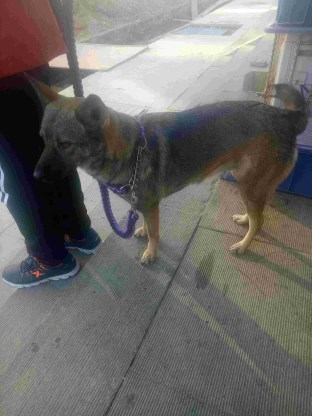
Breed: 3336-n000121-chinese_rural_dog